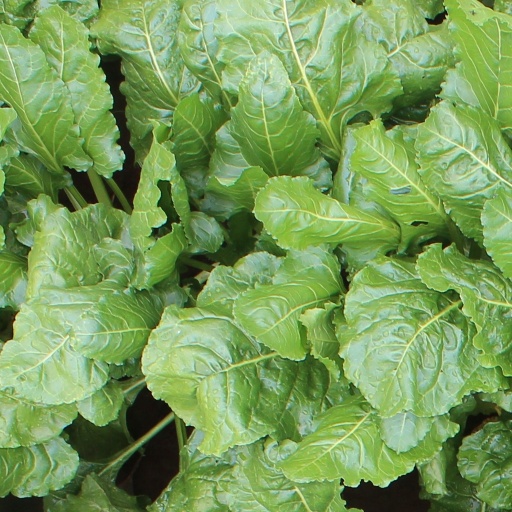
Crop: sugar beet